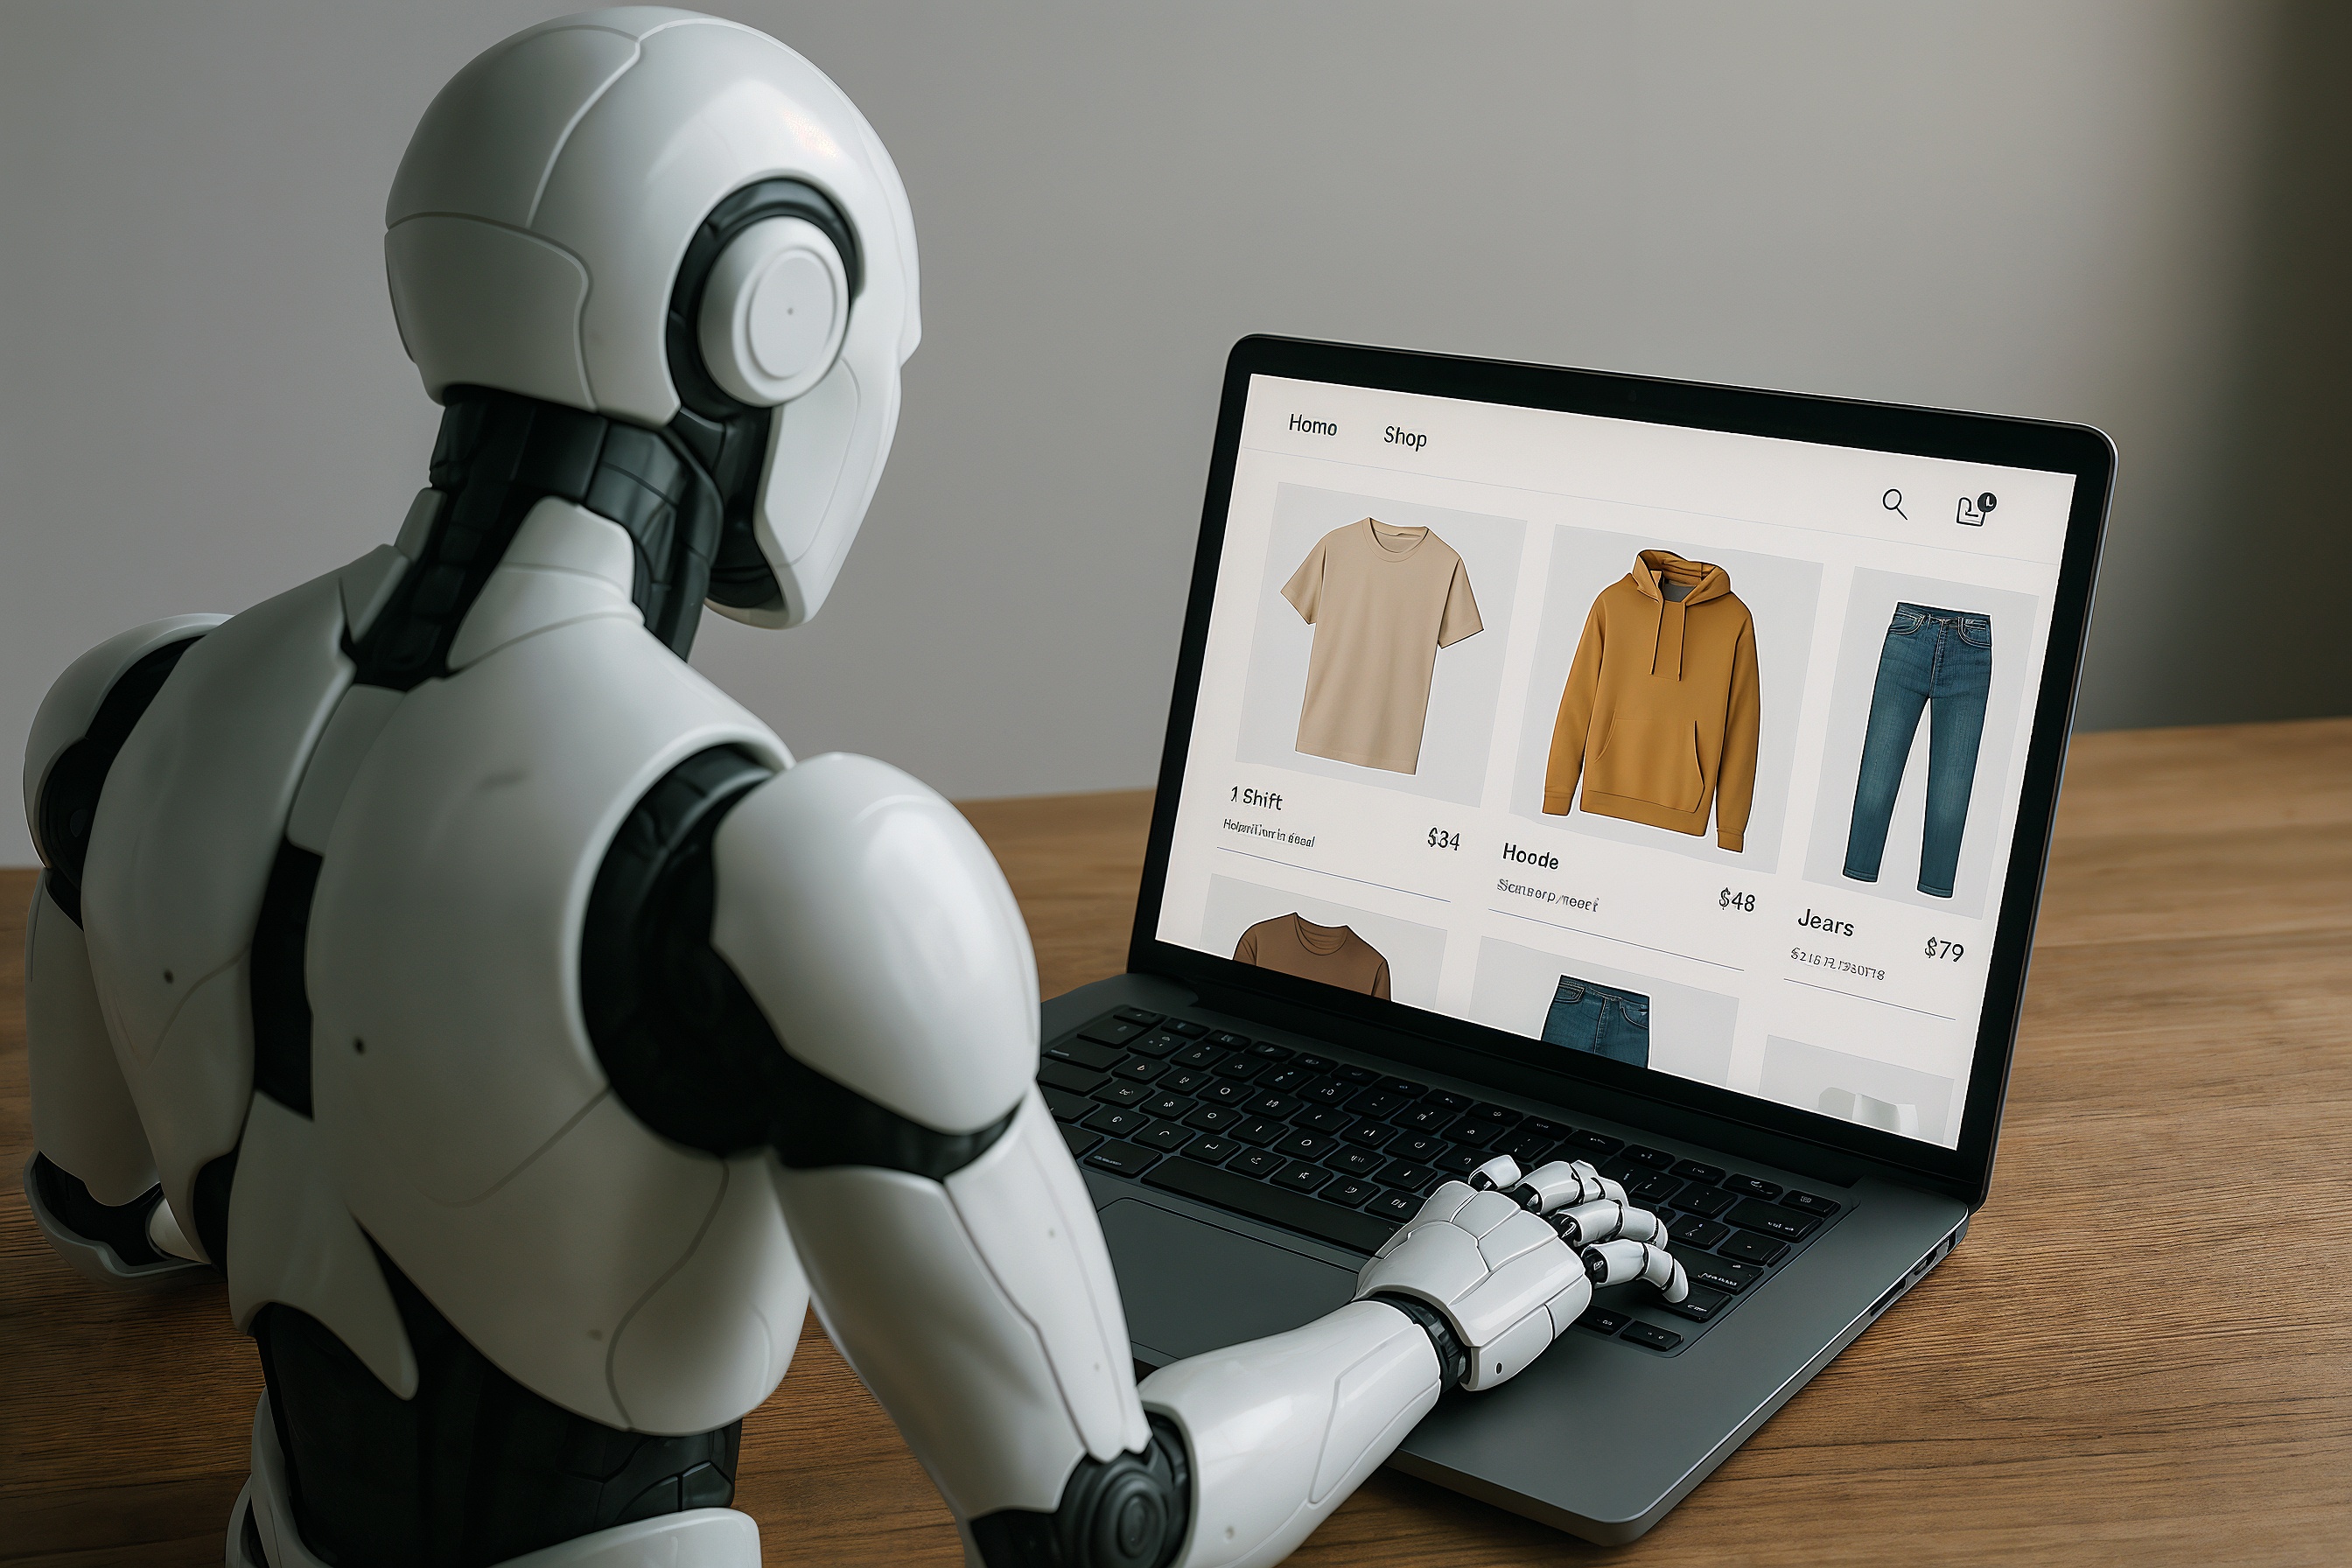
robot, ai, shopping, ecommerce, laptop, futuristic, humanoid, technology, online, clothing, retail, digital, cyber, innovation, artificial intelligence, fashion, automation, desktop, tech, cyberpunk, electronic device, gadget, display device, machine, office equipment, computer, personal computer, communication device, input device, output device, peripheral, computer hardware, office supplies, security, flat panel display